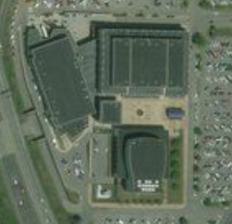
Building: Berglund Center
Country: United States of America
Year built: 1971
Arena in Roanoke, Virginia, US Berglund Center Former names Roanoke Civic Center (1971–2014) Location 710 Williamson Road Northeast Roanoke, VA 24016 Coordinates 37°16′49″N 79°56′08″W / 37.280171°N 79.935669°W / 37.280171; -79.935669 Owner City of Roanoke Operator City of Roanoke Capacity Basketball : 8,614 Ice hockey : 8,672 End stage: 10,500 Center stage: 10,600 Eclipse: 4,276 Performing Arts Center: 2,151 Surface Multi-surface Construction Broke ground 1969 Opened October 3, 1971 Renovated 2007 (Performing Arts Center and Special Events Center addition) 2012–2016 (arena renovations) Construction cost $14 million ($105 million in 2023 dollars ) Architect Smithey & Boynton Frantz & Chappelear Thompson & Payne General contractor Nello L. Teer Company Tenants Virginia Tech Hokies Ice Hockey Roanoke Maroons Ice Hockey Radford Highlanders ice hockey Roanoke Valley Rebels ( EHL / SHL ) (1970–1976) Virginia Squires ( ABA ) (1971–1972) Roanoke Express ( ECHL ) (1993–2004) Roanoke Steam ( af2 ) (2000–2002) Roanoke Dazzle ( NBADL ) (2001–2006) Roanoke Valley Vipers ( UHL ) (2005–2006) Roanoke Rail Yard Dawgs ( SPHL ) (2016–present) Berglund Center (originally called the Roanoke Civic Center ) is a 10,500-seat multi-purpose arena located in the Williamson Road neighborhood of Roanoke, Virginia . It was built in 1971 and is currently the home of the Roanoke Rail Yard Dawgs of the SPHL .  The arena also hosts Virginia Tech , Radford University and Roanoke College men's ice hockey games, as well as regular concerts and other large indoor events.  The arena is also the home of the annual boys basketball games between Roanoke's two city high schools, Patrick Henry High School and William Fleming High School . It was the former home to the Virginia Squires and Roanoke Dazzle basketball teams , the Roanoke Express and Roanoke Valley Vipers ice hockey teams, and the Roanoke Steam arena football team. History Opened in October 1971, the Roanoke Civic Center was also the former home of the American Basketball Association (1967–1976) professional basketball franchise Virginia Squires . The Squires played there (in addition to the Norfolk Scope , Richmond Coliseum and Hampton Coliseum ; all within the state of Virginia) from 1971 to 1972. The Virginia Squires used the Civic Center for only one season due to low attendance, before folding in 1976. Elvis Presley performed there in 1972, 1974, 1976, and was due to return in 1977, about a week after his death. It hosted 251 professional wrestling events between 1975 and 2013. WCW held Fall Brawl (1994) there  and Monday Nitro on March 31, 1997. WWE brought Monday Night Raw on November 25, 1997, May 6, 2013, and November 17, 2014. The 1977–1981 Southern Conference men's basketball tournaments were held there as well. From 2001 to 2006, professional basketball was active again at the Roanoke Civic Center, with the National Basketball Association 's D-League franchise, the Roanoke Dazzle. College basketball was also recently contested there, in the form of the Big South Conference men's basketball tournaments in 2001 and 2002. The Metro Conference men's basketball tournament was held here in 1991. The Southern Conference basketball tournament took place at the arena between 1977 and 1981. When both the Dazzle and Vipers folded after the 2005–06 season, the Roanoke Civic Center was left with 60 open dates to fill for the upcoming fall and winter. Eventually, nearly two-thirds of these open dates were awarded to the Virginia Tech, Radford University and Roanoke College hockey clubs, the arena's primary tenants until 2016, when the Mississippi Surge relocated to Roanoke, becoming the Rail Yard Dawgs . In May 2023, the Berglund Center hosted games three and four of the Southern Professional Hockey League finals, both won by the hometown Rail Yard Dawgs over the Birmingham Bulls, clinching the Dawgs first championship. Overview Built at the same time as the Scope and Richmond Coliseum, the Roanoke Civic Center is the area's premier sports and entertainment venue. There are eight restrooms and six concession stands at the arena, which has a 60-foot (18 m) ceiling height and 10 spotlights as well as a portable stage that is no larger than 60-by-40 feet. There are 8,372 permanent seats at the arena; the arena floor measures over 20,000 square feet (1,900 m 2 ).  The Eclipse forms the Coliseum's half-house configuration. The arena recently began a $6.2 million renovation project expected to last until 2016. The arena's heating system has been replaced, and plans call for upgrades to the arena's electrical system and to all arena entrances, as well as for all seats to be replaced. Adjacent are a 14,396-square-foot (1,337.4 m 2 ) exhibit hall with 10,000 square feet (930 m 2 ) of column-free space, and a 2,440-seat theatre that can be used for concerts, Broadway shows, the Roanoke Symphony Orchestra and other special events. The theatre features a 55-foot (17 m)-by-105-foot stage; 1,625 seats in the theatre are in the orchestra level, 295 in the loge and 520 in the balcony. After recent renovations, the facility became known as the Roanoke Performing Arts Theatre. A 46,000-square-foot (4,300 m 2 ) special events center was added to the Civic Center in 2007; it is used for trade shows, meetings, conventions and other special events. It can hold up to 3,066 seated, 5,850 standing.  The ceiling height is 32 feet. Professional sports teams Virginia Squires , American Basketball Association (1971–1976) Roanoke Express , East Coast Hockey League (1993–2004) Roanoke Steam , AF2 (2000–2002) Roanoke Dazzle , NBA G League (2001–2006) Roanoke Valley Vipers , United Hockey League (2005–2006) Roanoke Rail Yard Dawgs , Southern Professional Hockey League (2016–present) The interior of the arena with its hockey configuration in place for a Virginia Tech Hokies ice hockey game, prior to the 2016 renovations. References